Nicholas I of Russia

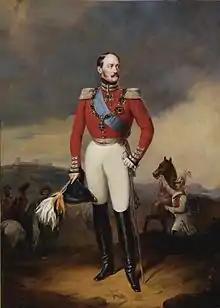
Portrait by Franz Krüger

The Slavophiles viewed Slavic philosophy as a source of wholeness in Russia and were sceptical of Western rationalism and materialism. Some of them believed that the Russian peasant commune, or Mir, offered an attractive alternative to Western capitalism and could save Europe from social and moral revolution, thus representing a form of Russian messianism. However the ministry of education had a policy of closing philosophy faculties to curb destabilizing speculation.